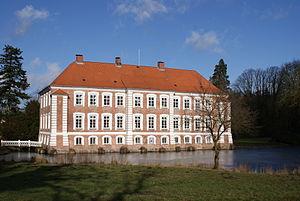
Le château de Güldenstein se trouve en Allemagne dans la commune de Harmsdorf à l'est de l'État du Schleswig-Holstein. C'est un château baroque important de la région qui se trouve toujours en possession de la famille ducale de la Maison d'Oldenbourg.